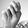
ASL letter: N